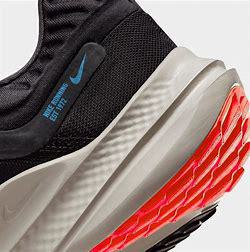
Brand: Nike
Model: Quest 5